Perils of the Wild

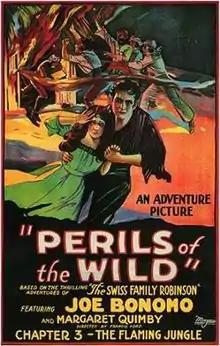
Theatrical poster

Perils of the Wild is a 1925 American silent adventure film serial directed by Francis Ford. The film is considered to be lost. This serial was based on the 1812 novel "The Swiss Family Robinson" by Johann David Wyss.